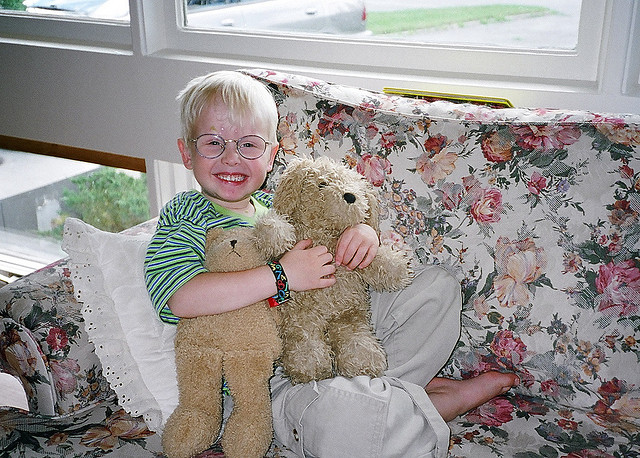
user: Given an image and a question. Answer the question in a short answer. Question: The fabric on that couch was very popular in the eighties what was it called? Short Answer:
assistant: floral